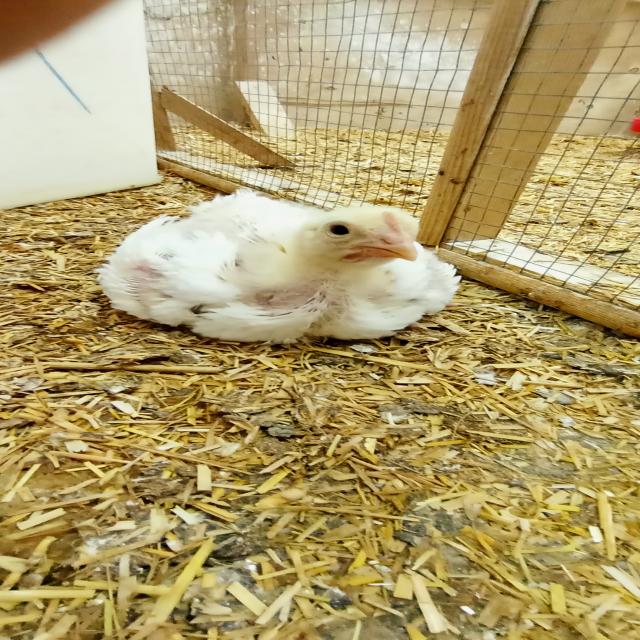
Weight: 718 g